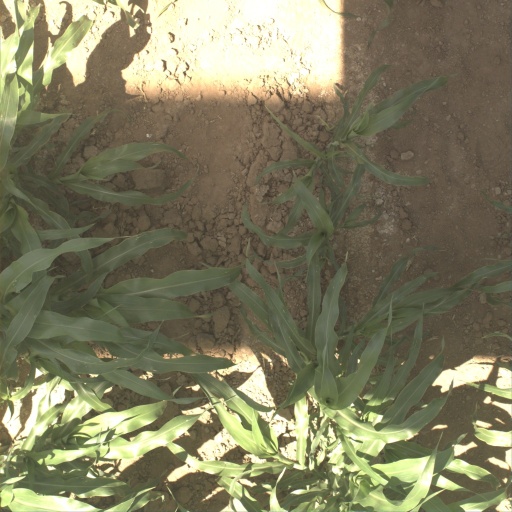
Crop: sorghum